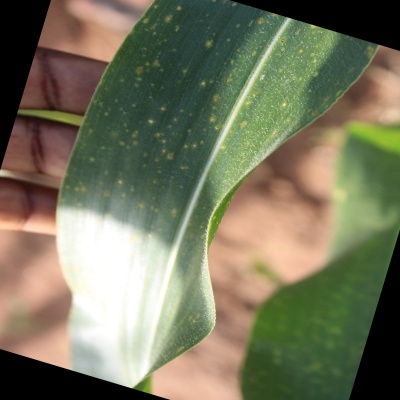
Label: Corn_(Maize)___Leaf_Spot